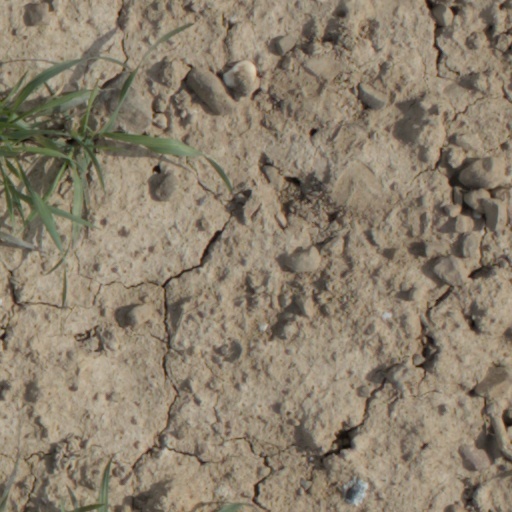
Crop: wheat